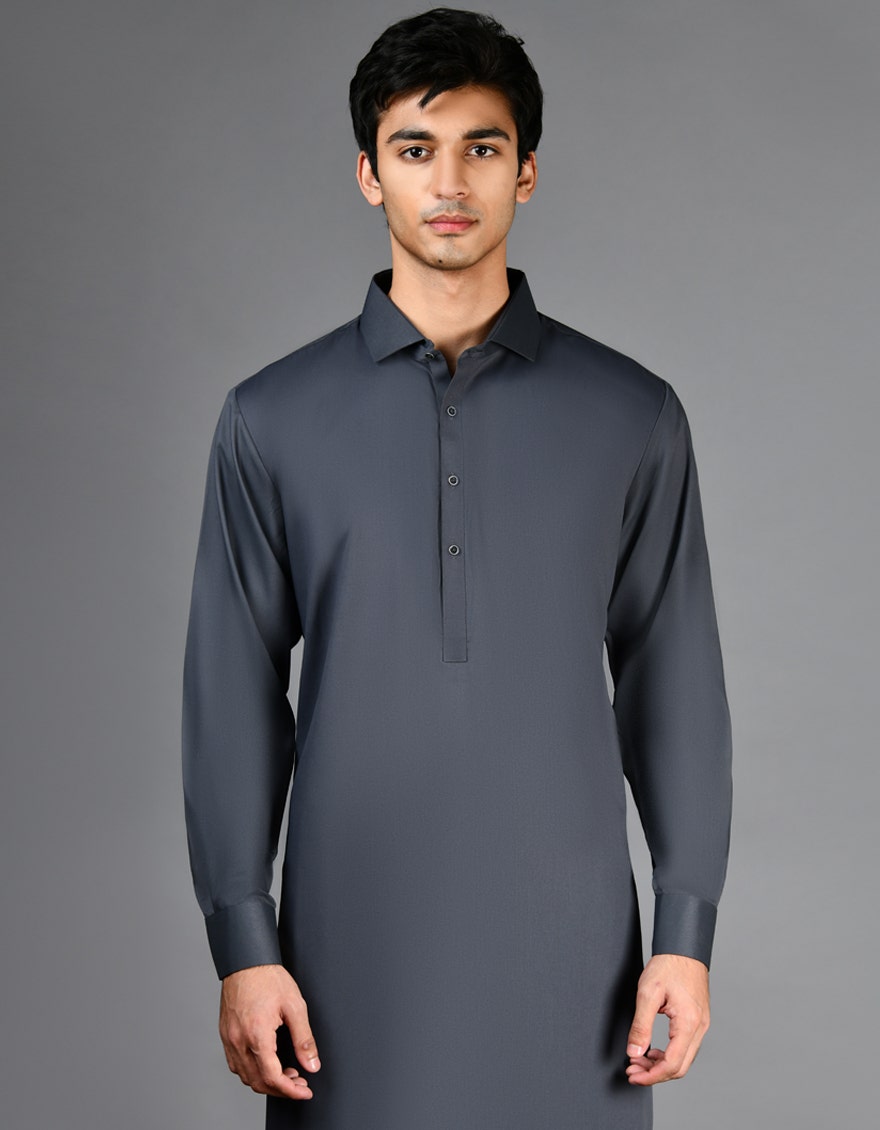
dark grey regular fit cotton pakistani shirt